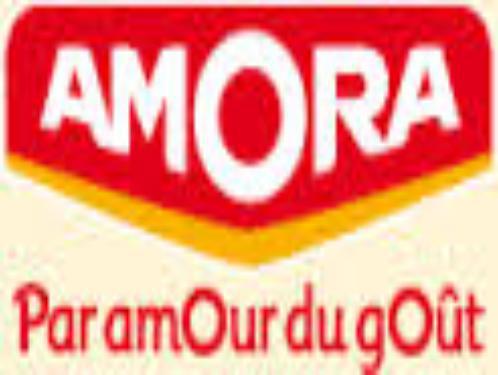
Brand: Amora
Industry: Food